The Three Musketeers (2013 film)

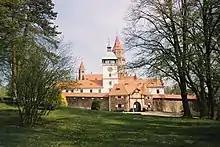
Bouzov Castle

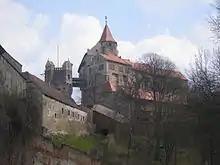
Pernštejn Castle

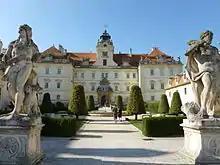
Valtice, Czech Republic

According to director Sergey Zhigunov, "I tried to collect an ensemble of artists of high level (I do not have time and effort to educate people on the site), known but which are old-old in the audience. People are very tired of the actors, who are always filming in TV series, ordinary people start to cause irritation".